K. Schippers

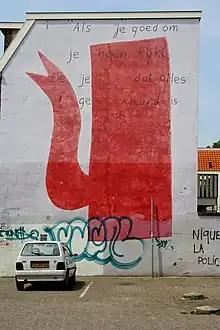
An urban mural by Klaas Gubbels incorporating a poem by Schippers

Eventually he also extended this vision into his novels. "Eerste Indrukken" (First impressions, 1979) is subtitled ‘the memoirs of a three-year-old’, where nothing unusual happens to the youngster, but it is related from an unusual, fresh perspective. Some poems were recycled into these novels. The sentence “Take a good look around you and you see everything is coloured” in his novel "Bewijsmateriaal" (Material Evidence, 1978) first appeared as a 4-line poem in his collection "Een vis zwemt uit zijn taalgebied" (A fish swims out of its meaning area, 1976). The four sentences of "De la grammaire anglaise et hollandaise avec un coup de théâtre triste", which are the same in English as in Dutch, are repeated in "Zilah" (2002). In general, the fantastic situations in these novels flow from a single initial supposition or macguffin. In "Zilah" (2002) it is the consequences that follow when the heroine buys the rights to the Dutch language as a trademark name; in "Waar was je nou" (Where were you, 2005), it is the ability to enter a photograph and relive one's own past.